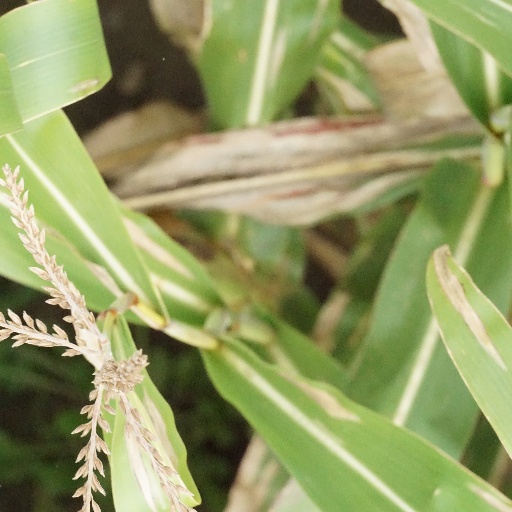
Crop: maize; corn